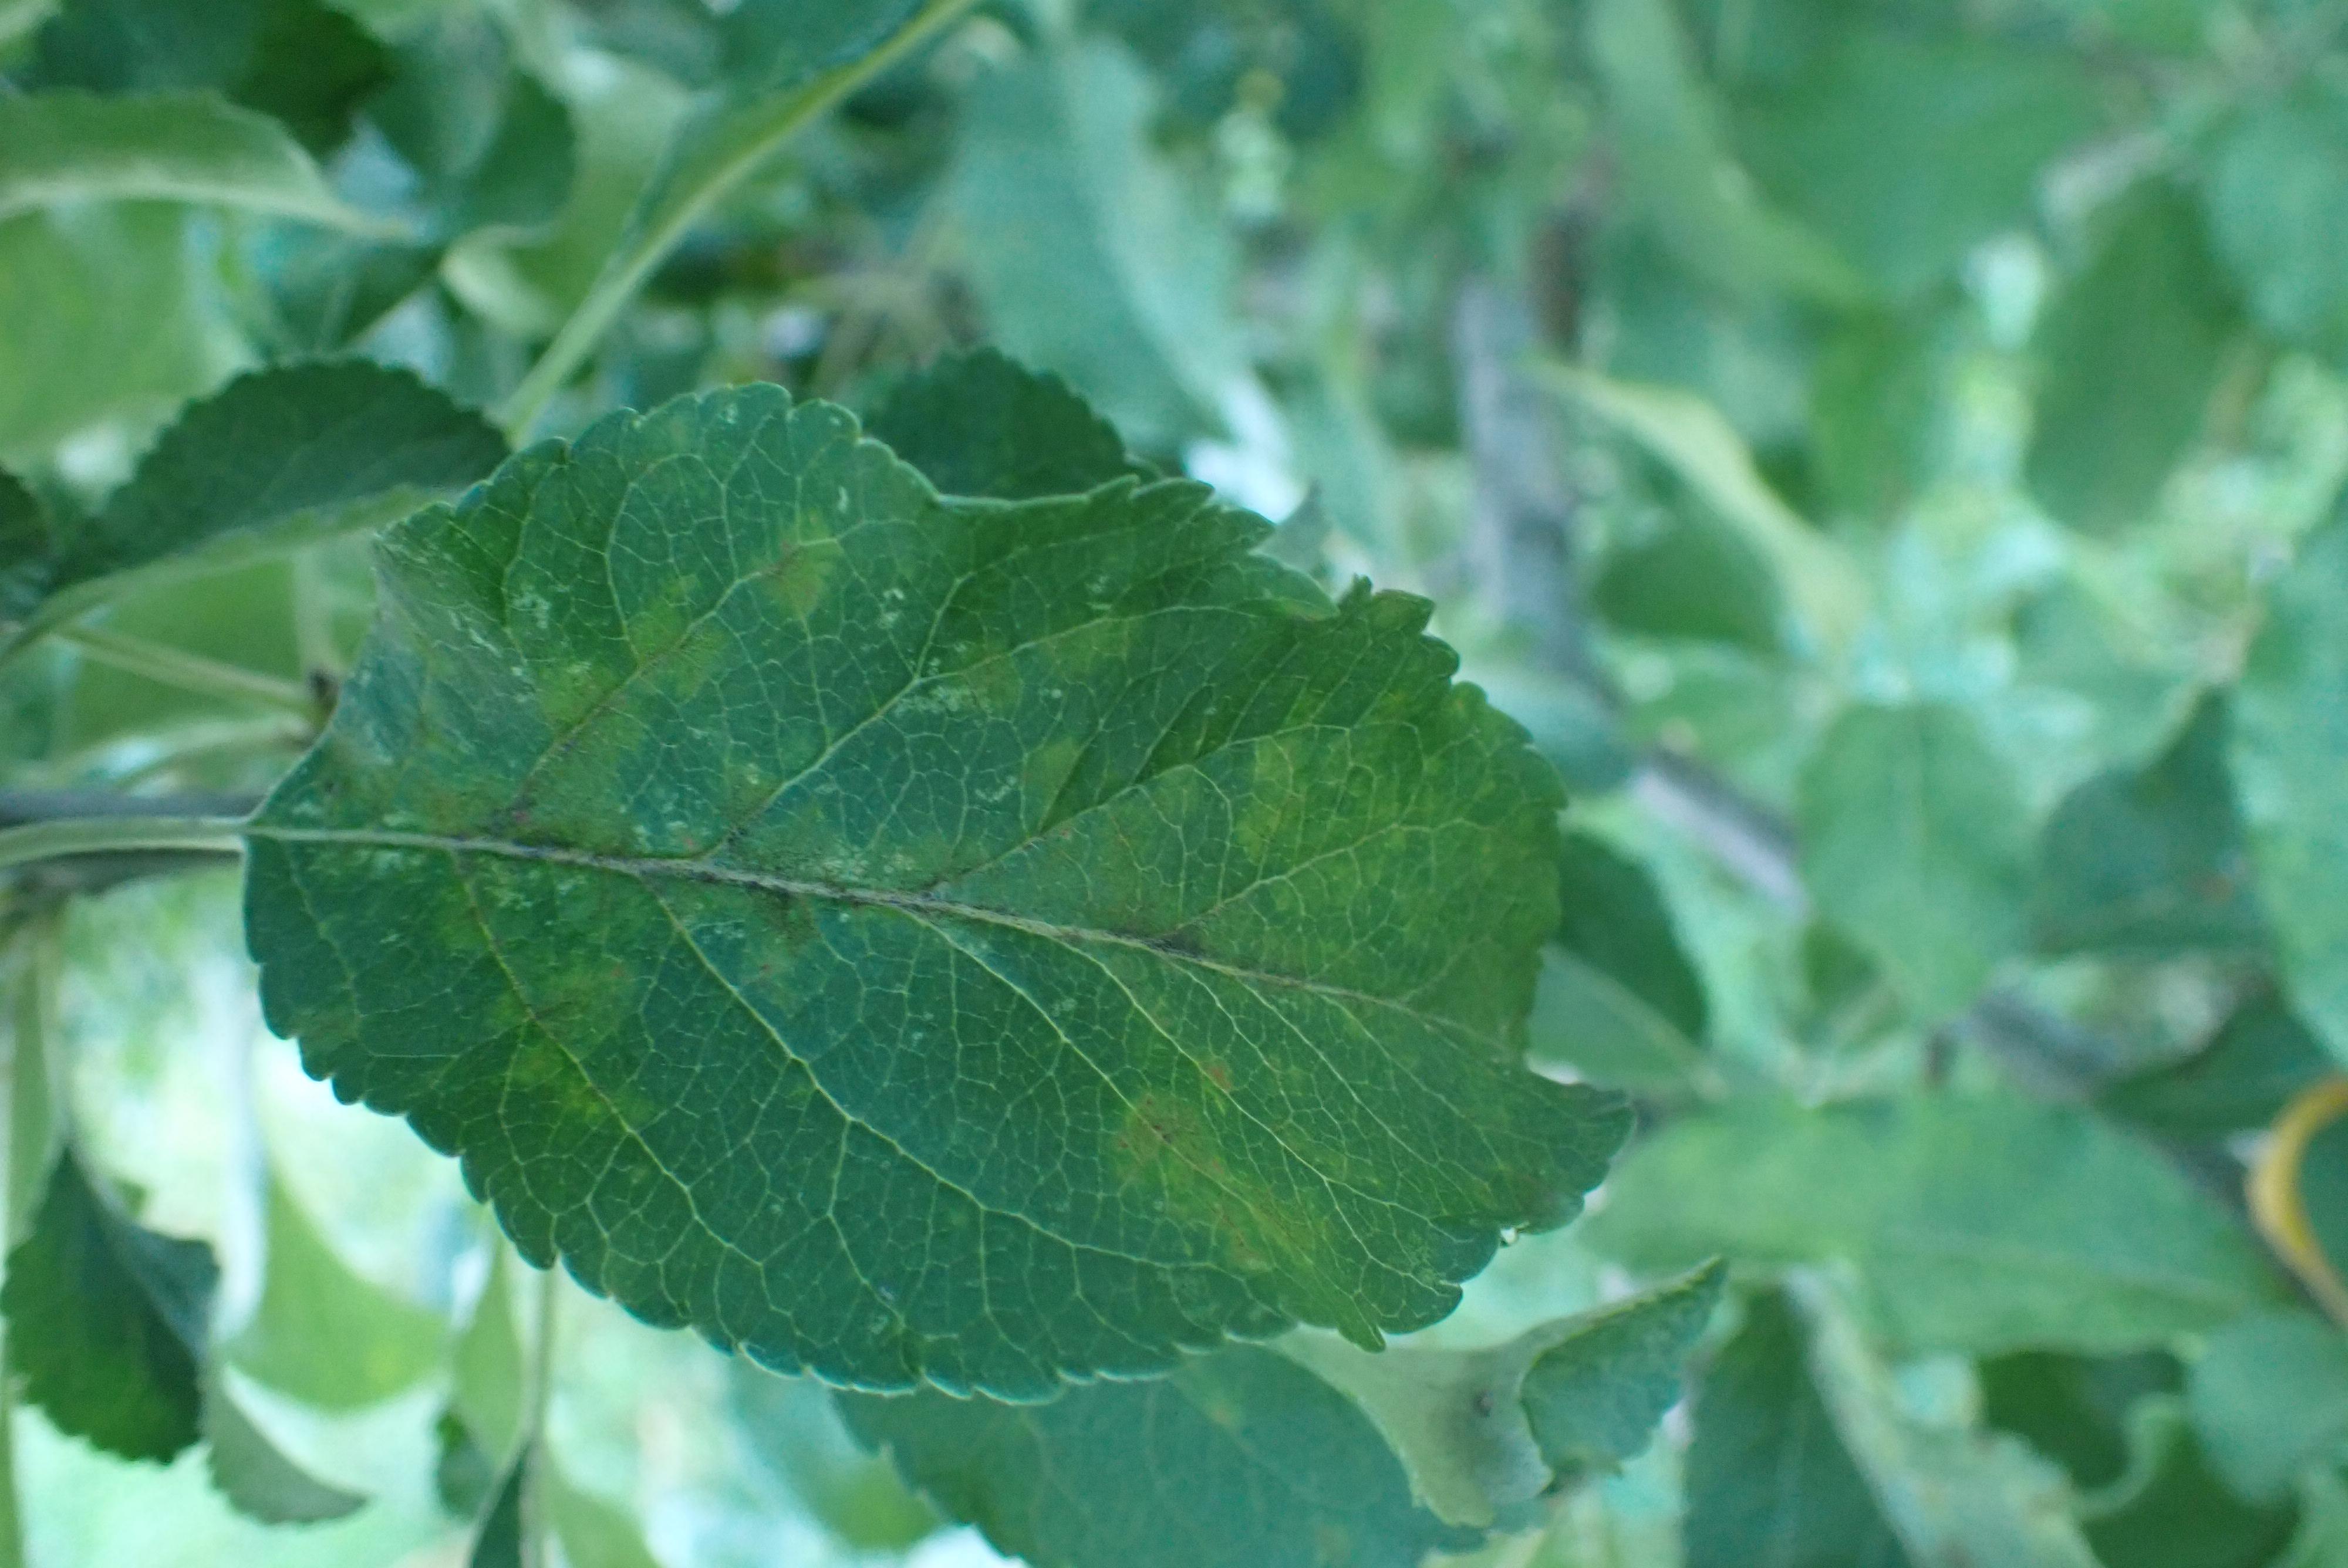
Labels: scab